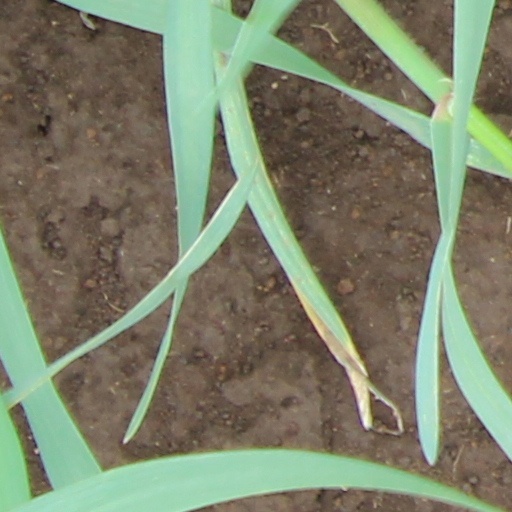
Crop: wheat